James I. Van Alen

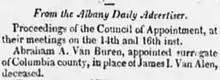
"New York Evening Post" note on Van Alen's successor as surrogate. September 19, 1822.

He was a member of the State constitutional convention of 1801, and was a justice of the peace from 1801 to 1804. He was a member of the New York State Assembly in 1804. Van Alen was surrogate judge of Columbia County from 1804 to 1808.